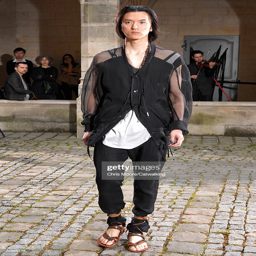
a model walks the catwalk during the fashion show as part of fashion week in a city .